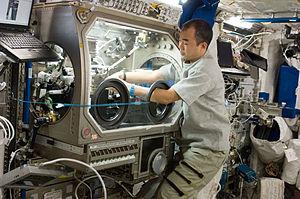
Le laboratoire européen Columbus, est un laboratoire spatial pressurisé construit en Italie et faisant partie de la Station spatiale internationale. Son lancement, initialement prévu fin 2004 est reporté principalement en raison de l'explosion de la navette spatiale Columbia en février 2003 et de l'arrêt des lancements qu'elle entraîne. Le lancement a finalement lieu le 7 février 2008 par la navette spatiale américaine Atlantis lors de la mission STS-122 et il est amarré à la Station depuis le 11 février 2008.